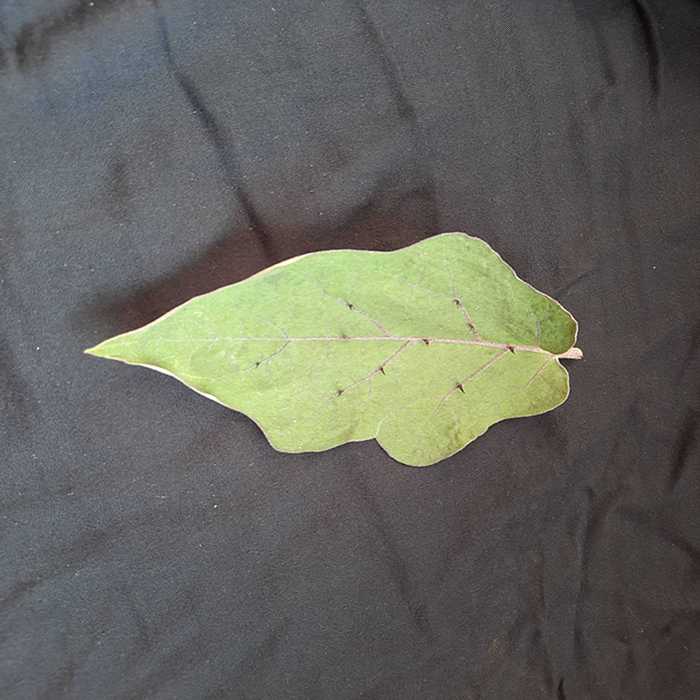
Plant: Eggplant
Label: Eggplant fresh leaf